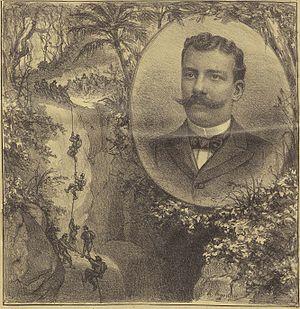
Ismael Montes Gamboa, né à La Paz le 5 octobre 1861 et mort dans cette ville le 16 octobre 1933, est un général bolivien qui a été président de la Bolivie à deux reprises, de 1904 à 1909 puis de 1913 à 1917.